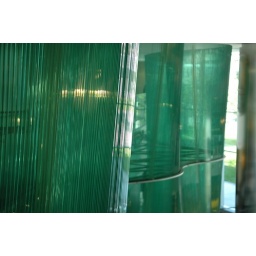
2 story glass sculpture with free-standing glass columns resting on the metal band in the center.